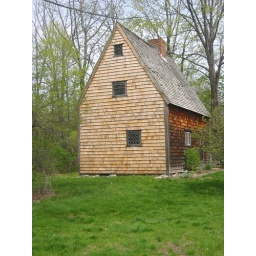
The roof is steep so it will shed snow . There is a sleeping loft in the second story.